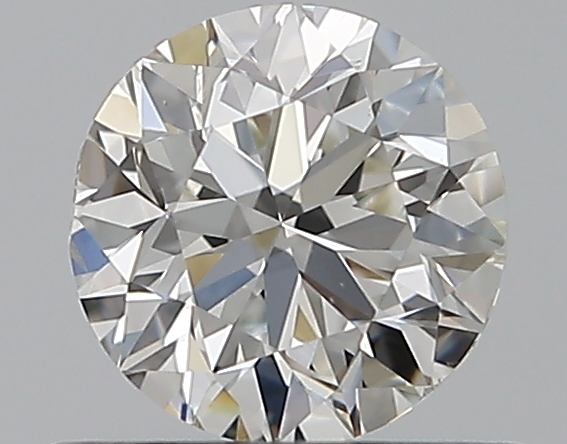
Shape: round
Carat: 0.5
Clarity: SI1
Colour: H
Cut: VG
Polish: EX
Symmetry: GD
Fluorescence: N
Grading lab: GIA
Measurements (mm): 4.92 x 4.98 x 3.17